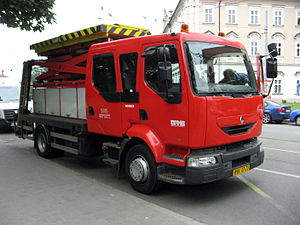
Renault Midlum
Renault Midlum, Phase I 2000−2006
Renault Midlum er en mellemtung lastbil produceret af Renault Trucks, som kunne leveres som ladvogn og som chassis. Modellen blev fra februar 2000 produceret på fabrikken i Blainville-sur-Orne og fra 2002 også hos Nordex S.A. ved Montevideo. I Oceanien blev modellen solgt af Renault Trucks' partner Mack Trucks under navnet Mack Midlum.